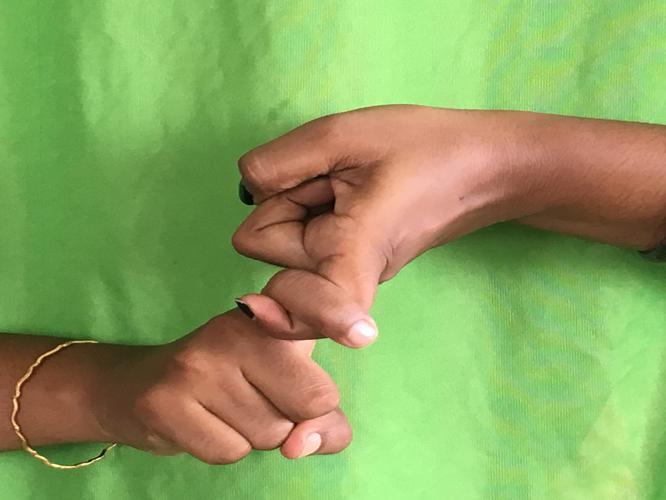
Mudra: Pasha
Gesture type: double_hand